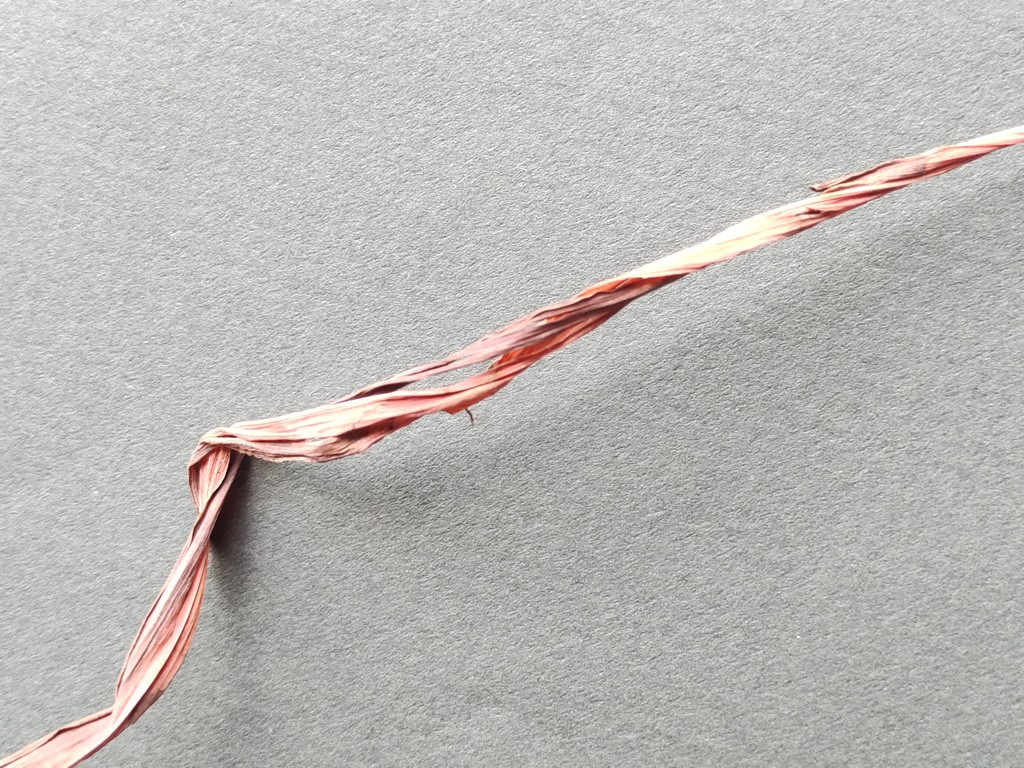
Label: Dried